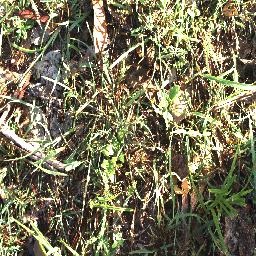
Label: negative